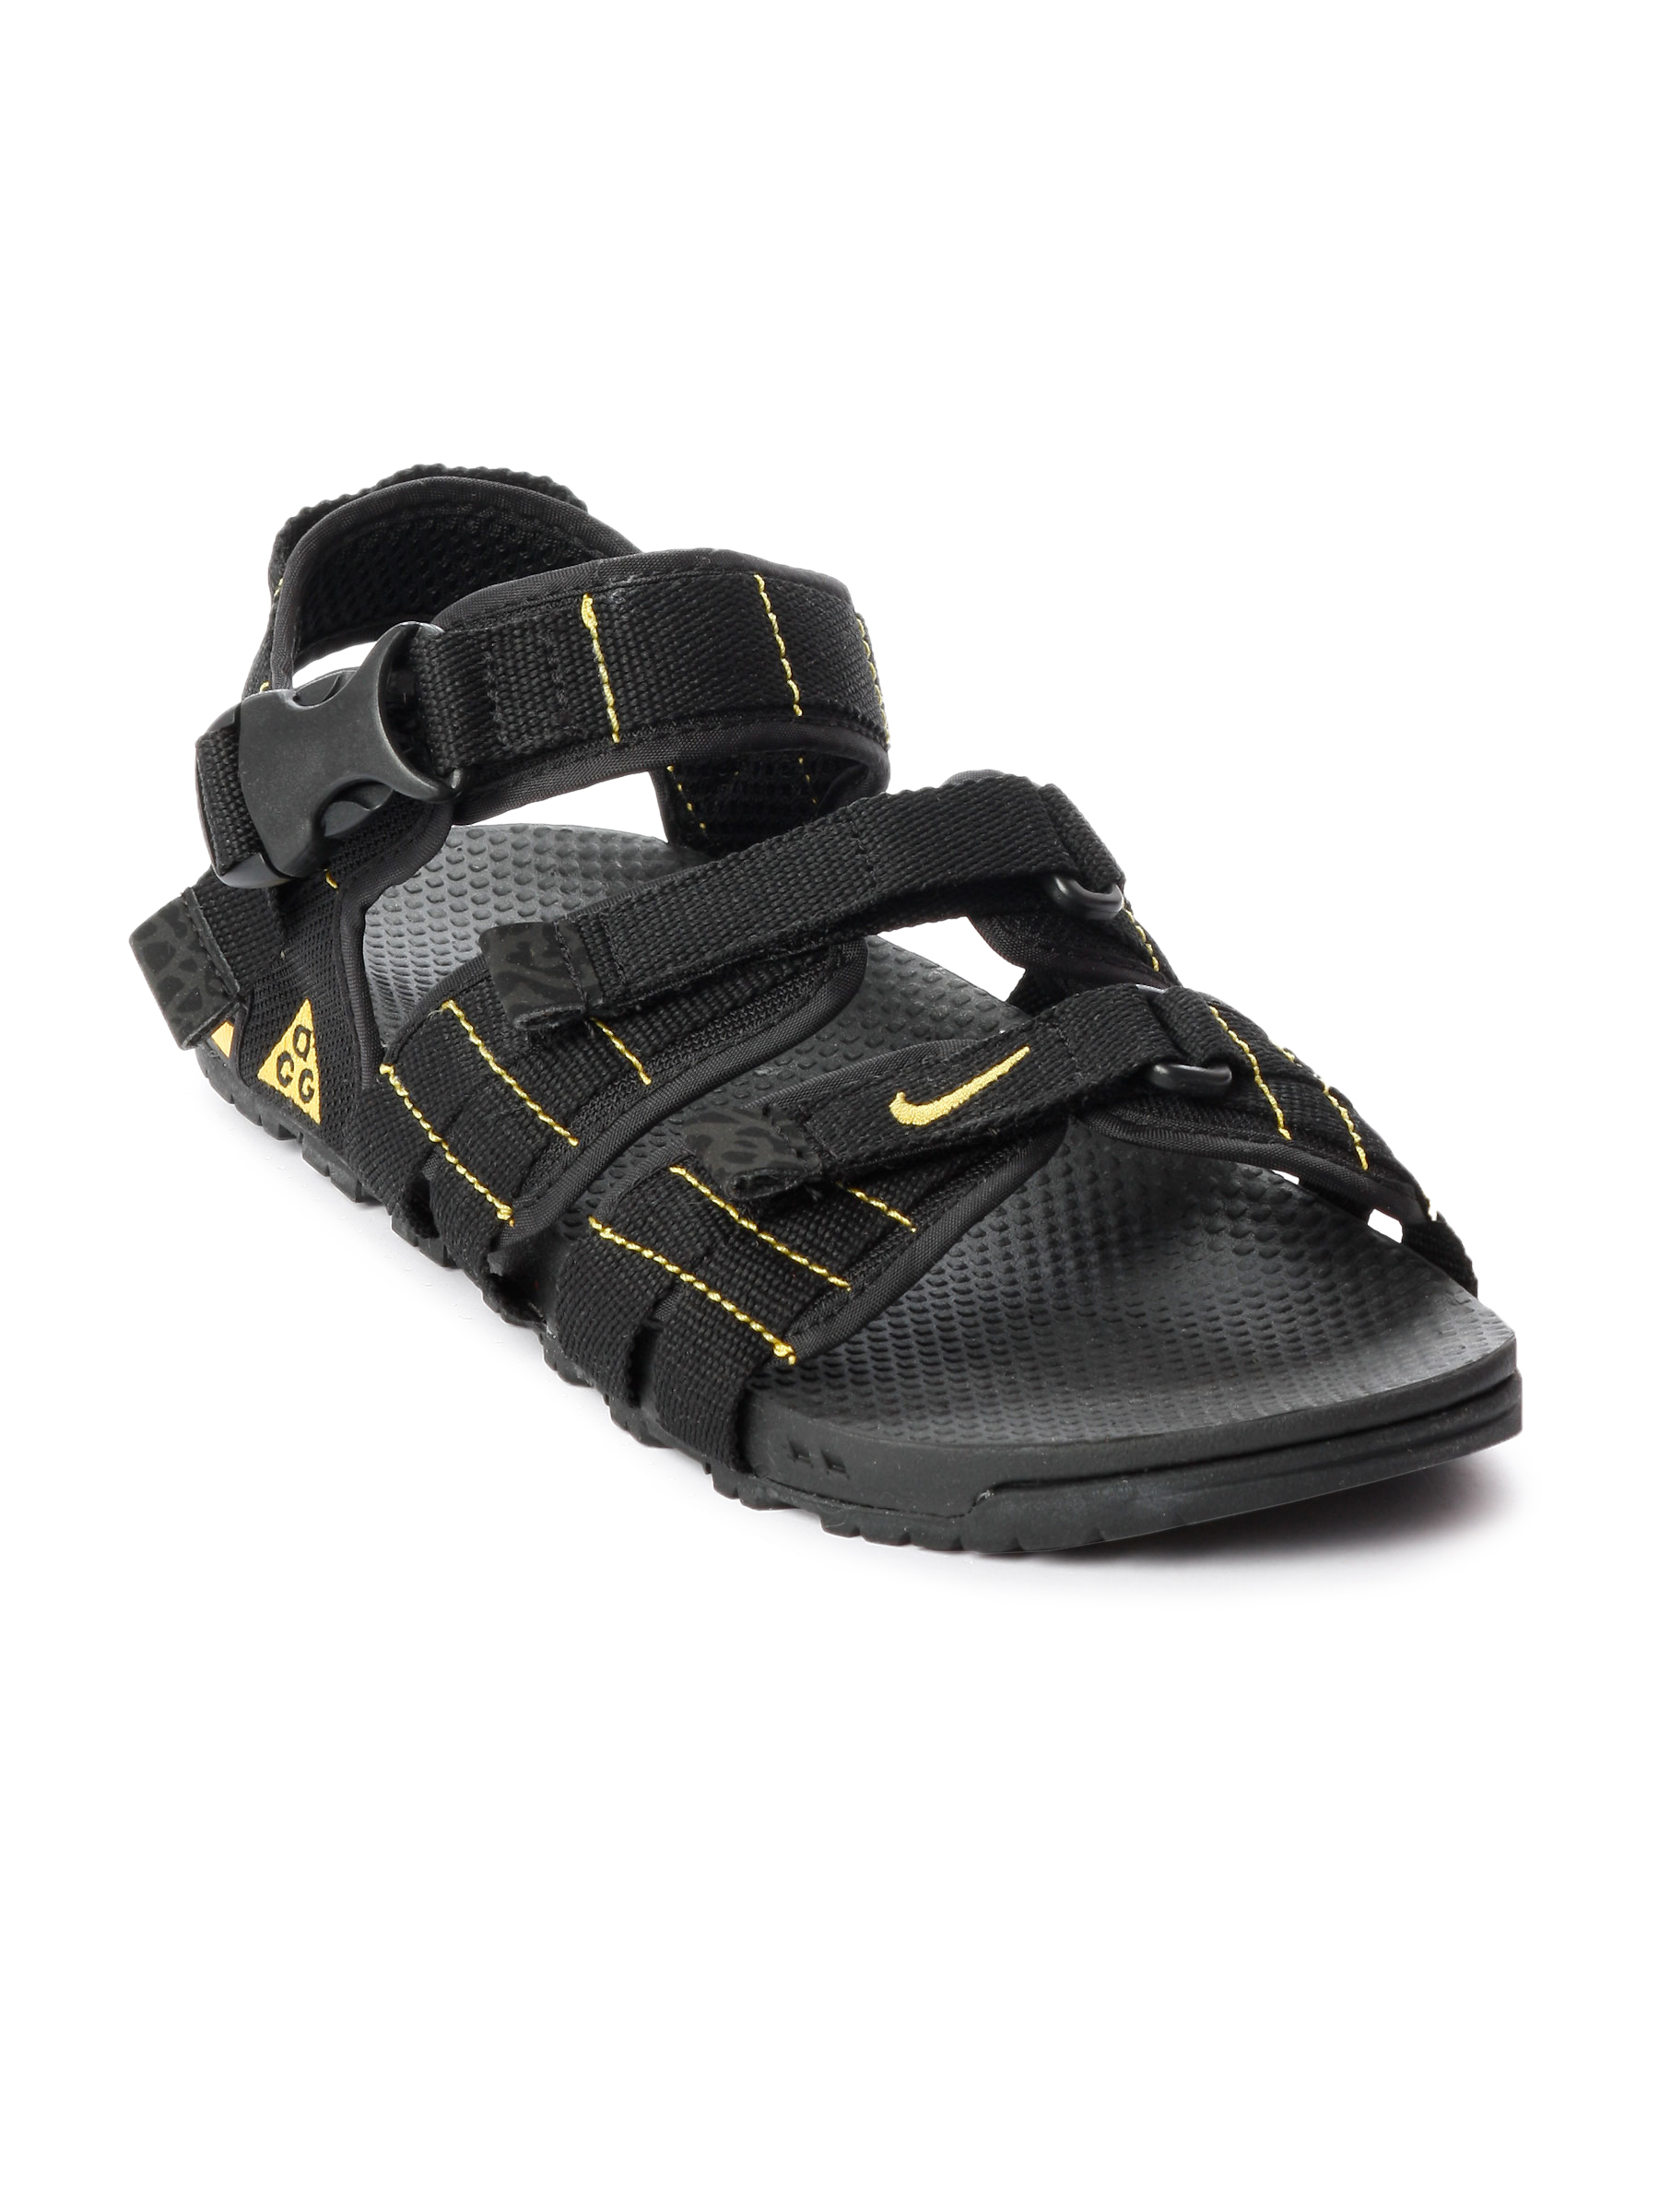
Nike Unisex Air Deschutz Black Sandal
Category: Footwear / Sandal / Sandals
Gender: Unisex
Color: Black
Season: Fall 2011
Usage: Casual